C. W. Bishop

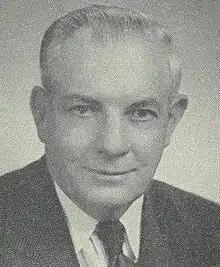
Bishop in 1951

Cecil William Bishop (June 29, 1890 – September 21, 1971) was an American politician who was a member of the United States House of Representatives from Illinois for seven terms, from 1941 to 1955.